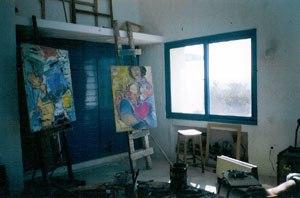
Alkis Pierrakos, né le 21 novembre 1920 à Thessalonique et mort le 22 mars 2017 à Lépante est un peintre grec.